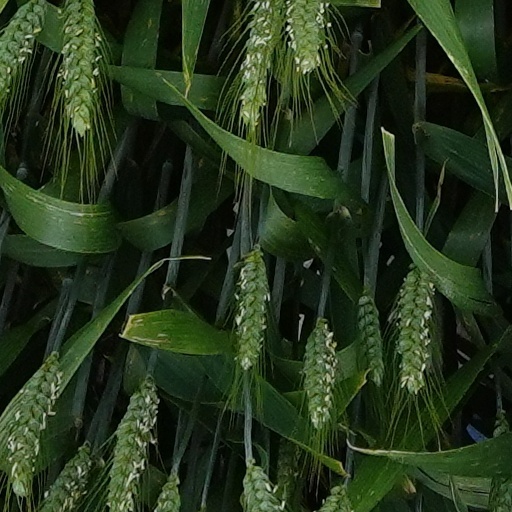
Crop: wheat